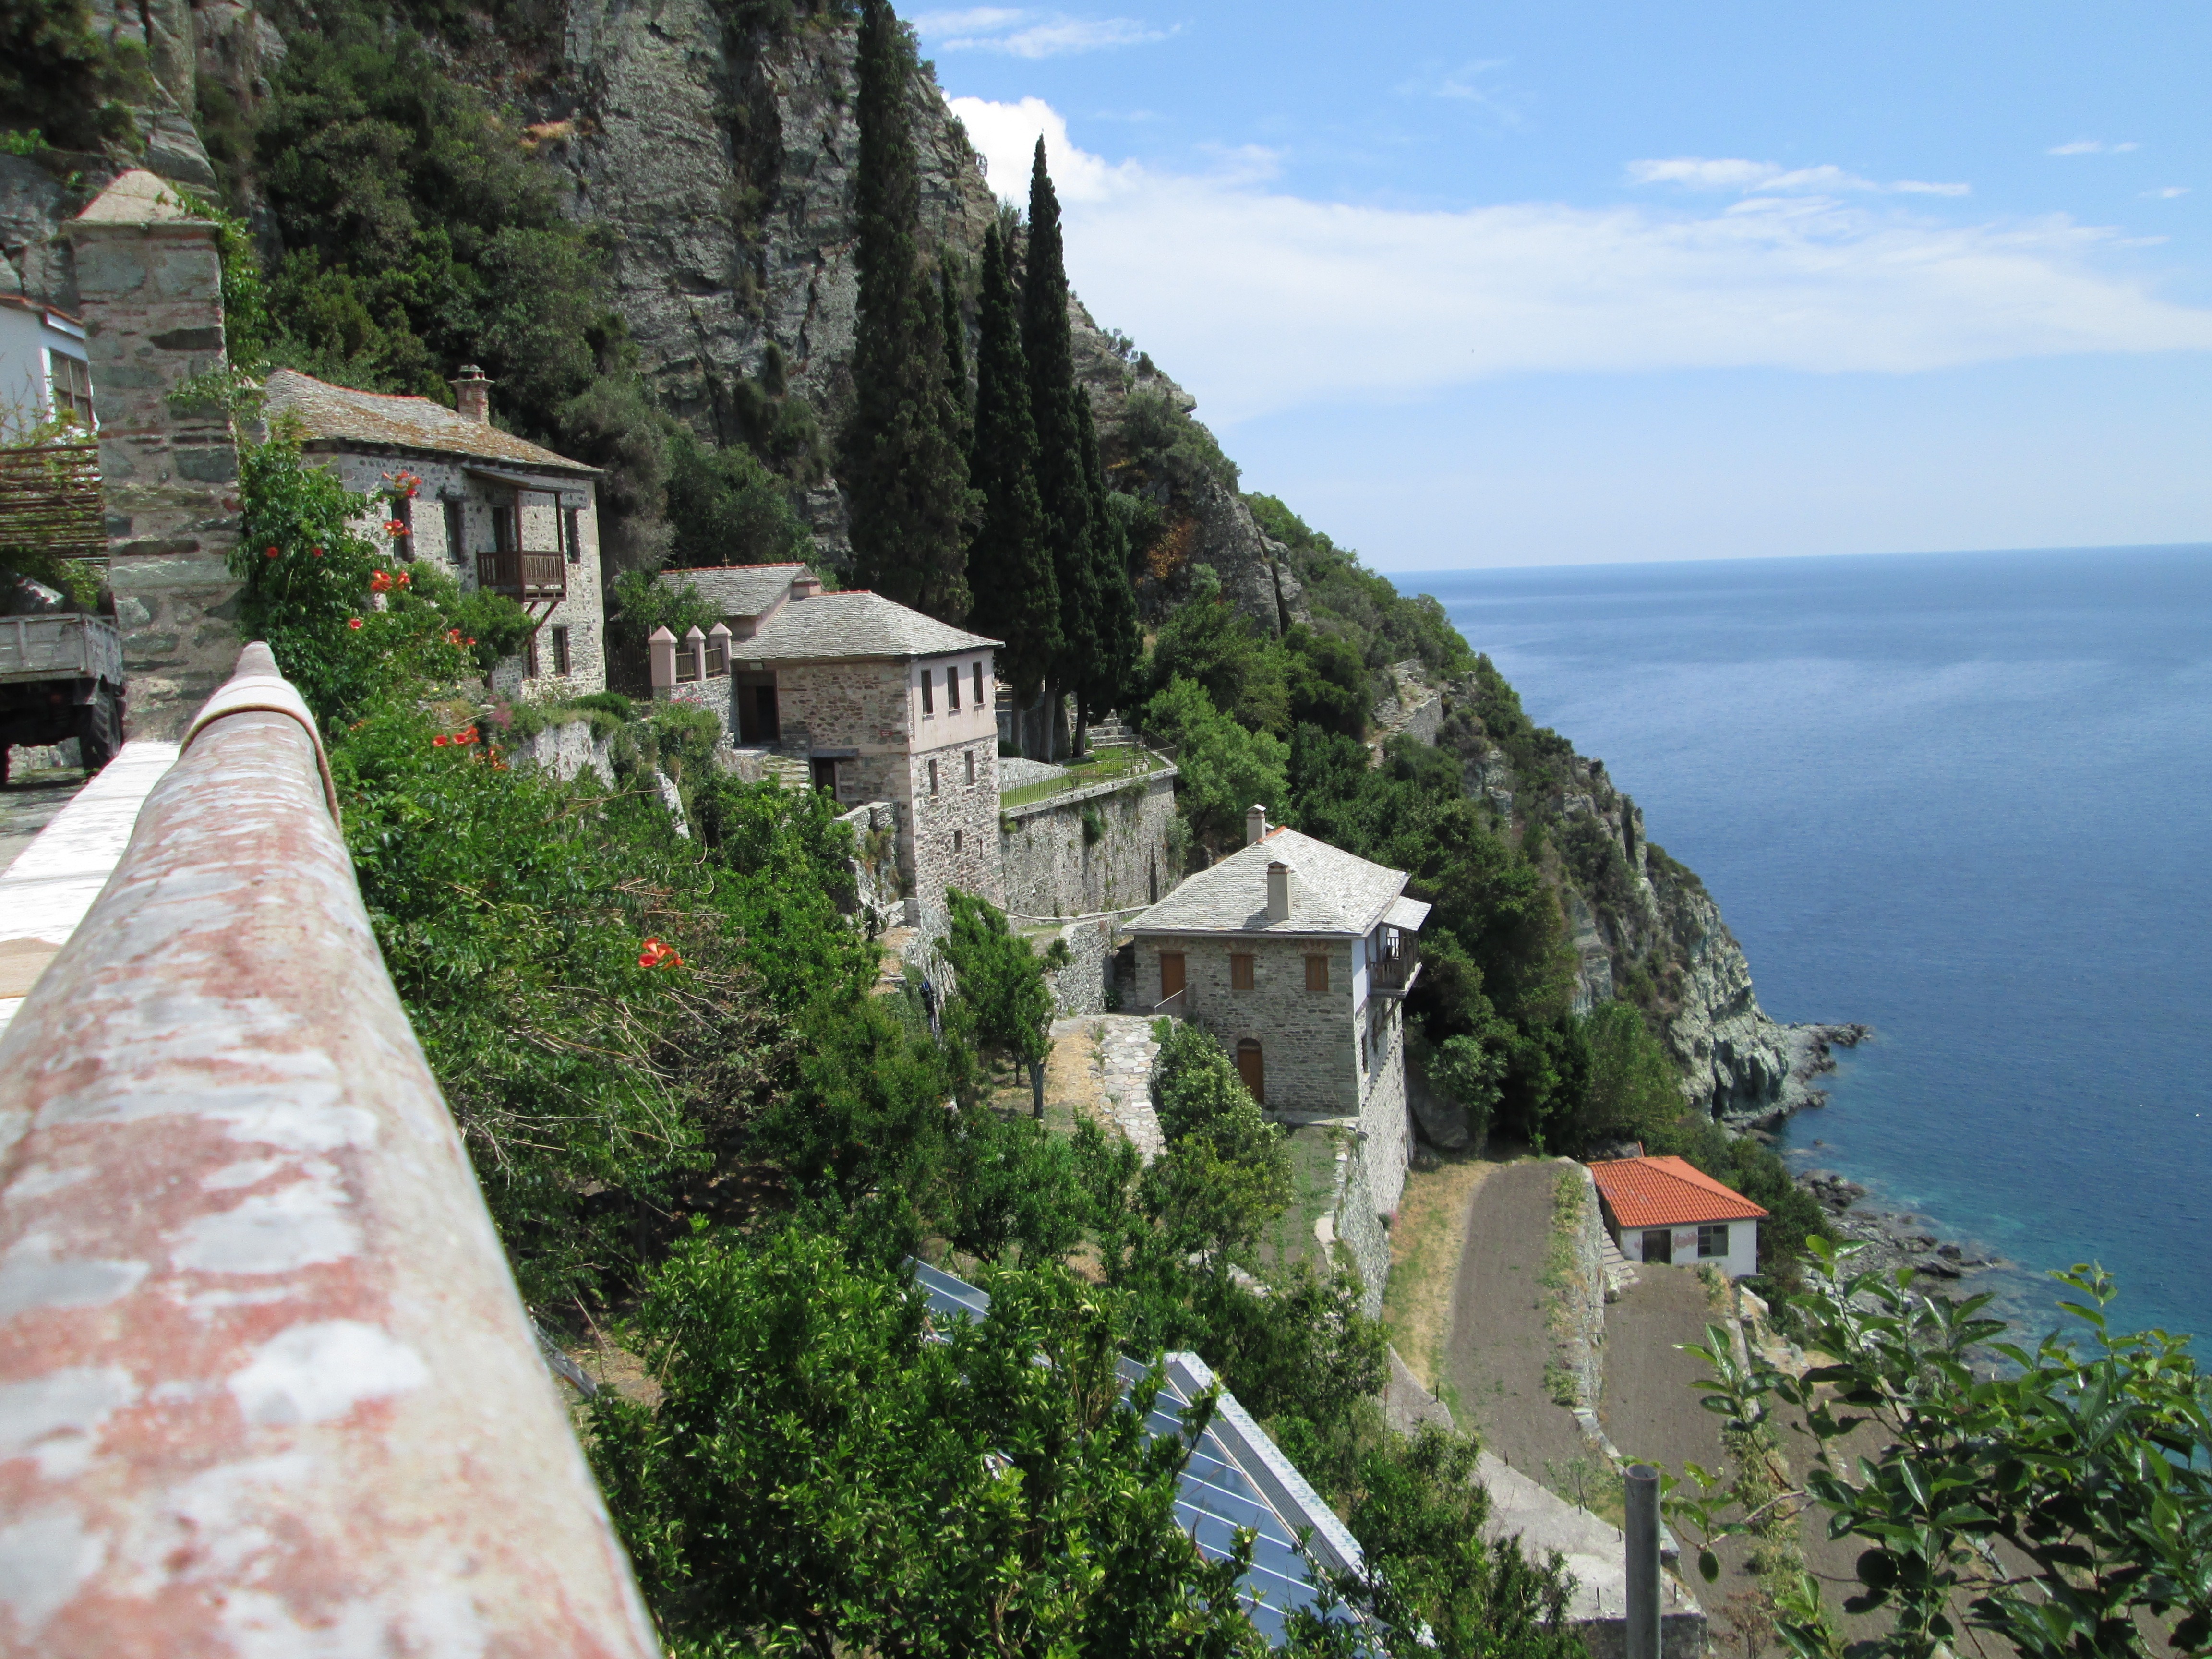
sea, coast, mountain, town, mountain range, vacation, village, cliff, greek, tourism, terrain, buildings, houses, monastery, estate, mediterranean sea